The Wallflowers

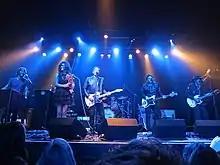
The Wallflowers in 2012.

On November 1, 2011, Jakob Dylan announced that The Wallflowers would be reuniting to release an album, explaining: "I never suggested we were breaking up. We all felt we were losing the plot a bit and we needed a break. And that year break becomes two years, then becomes three years, and before you know it five or six years go by pretty quickly. I can't do what I do in The Wallflowers without them. I miss it." In an interview with the "St. Joseph News-Press", Dylan stated that The Wallflowers would be getting into the studio in January and the lineup would include Greg Richling on bass, Rami Jaffee on keys, Stuart Mathis on guitar and Fred Eltringham on drums. However, weeks before The Wallflowers began recording, Eltringham left the band to pursue other projects. The band quickly got former Red Hot Chili Peppers and Pearl Jam drummer Jack Irons to join the band. Irons was previously involved in a side project with Wallflowers bassist Richling.